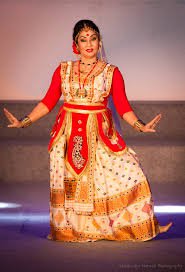
Dance form: sattriya